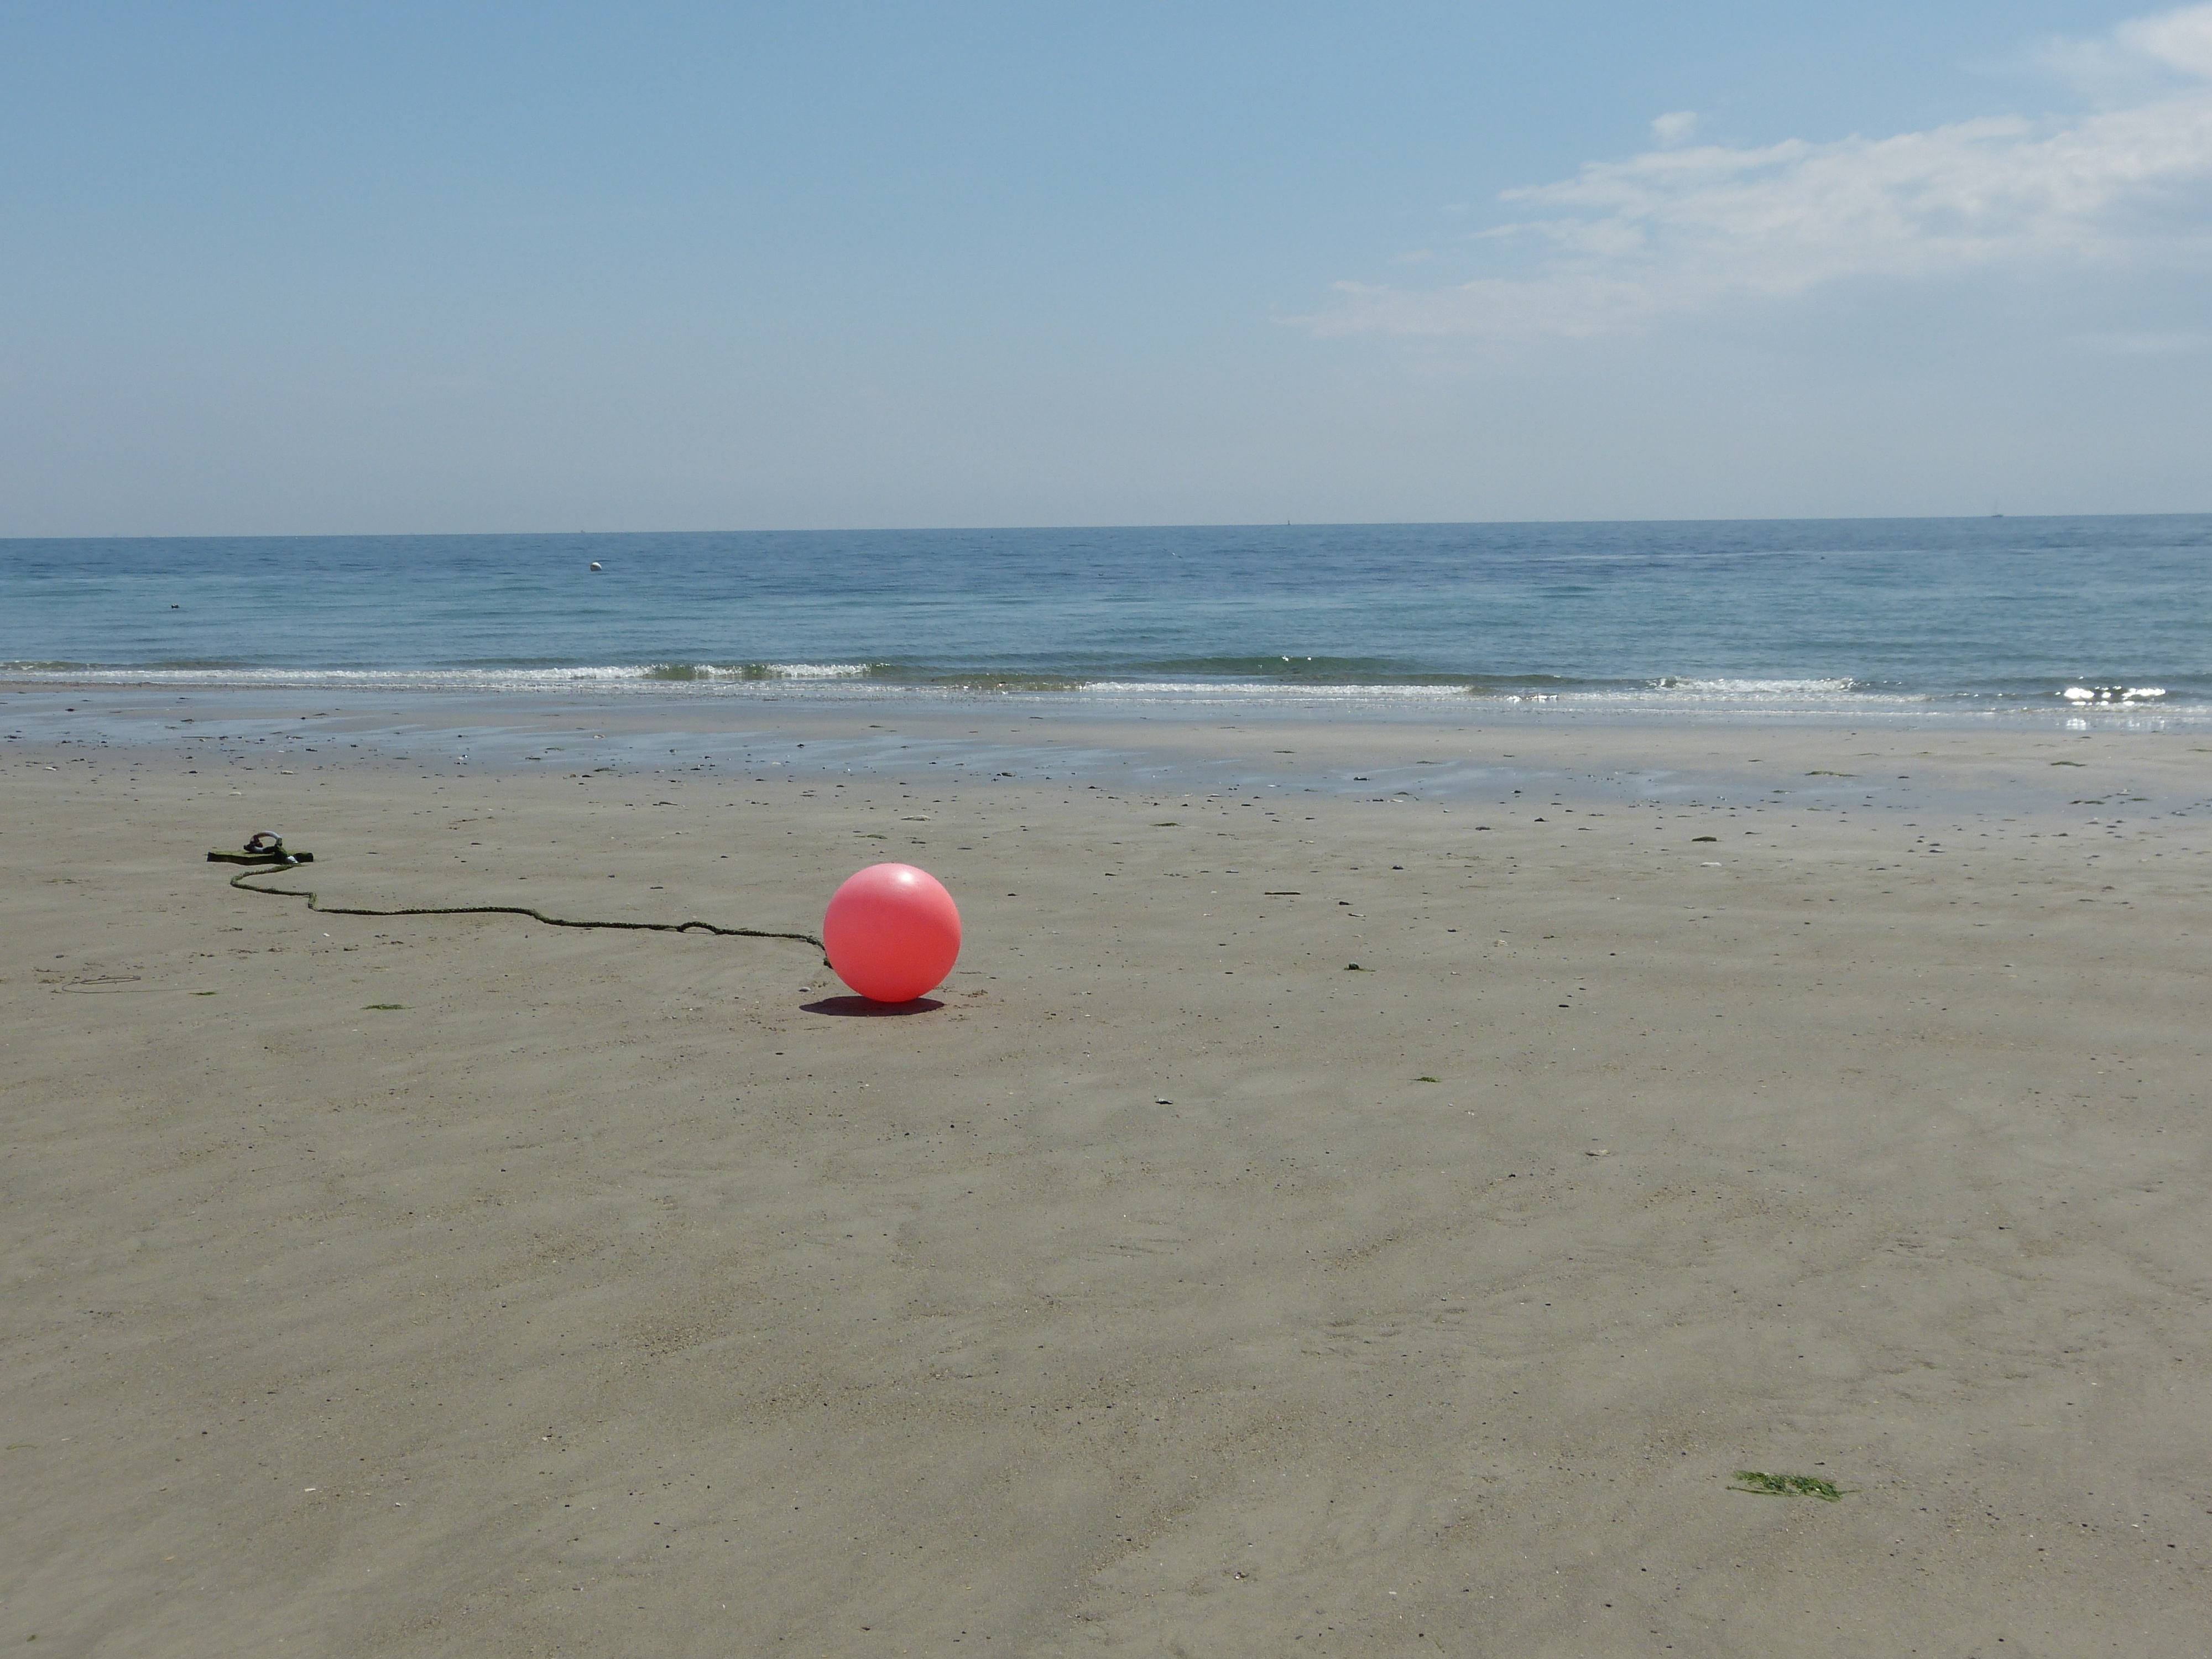
beach, sea, coast, water, sand, ocean, horizon, dune, shore, wave, holiday, island, blue, body of water, habitat, north sea, cape, boje, helgoland, sea island, mudflat, natural environment, wind wave